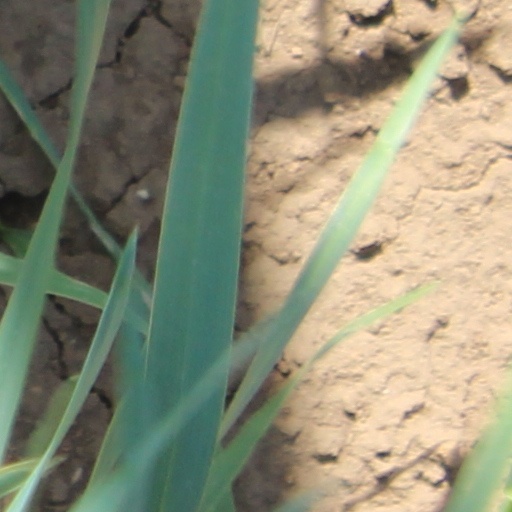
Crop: wheat